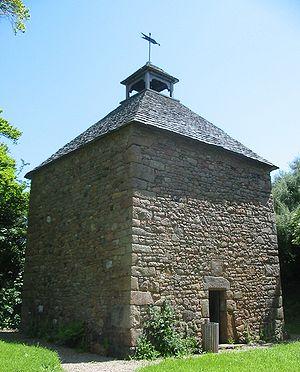
Un colombier était à l'époque féodale un édifice destiné à loger et à élever des pigeons.
Jersey est la plus grande des îles Anglo-Normandes, dont la capitale est Saint-Hélier. Sa superficie est de 118,2 km² et elle est peuplée de 106 500 habitants en 2011. Elle appartient au bailliage de Jersey.
Le pigeon voyageur est une variété d'oiseaux appartenant à l'espèce Pigeon biset, spécialement sélectionnée pour effectuer des voyages afin d'acheminer des messages.